Jackpot (character)

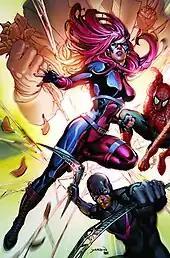
Sara Ehret / Jackpot as depicted in "Amazing Spider-Man Presents: Jackpot" #1 (January 2010). Art by David Yardin.

Investigating Jackpot's identity, Spider-Man goes to what he believes is Jackpot's house only to find Sara Ehret, who tells him she is not the superheroine Jackpot (Alana Jobson), and sends Spider-Man away, saying he "really should keep out of this."